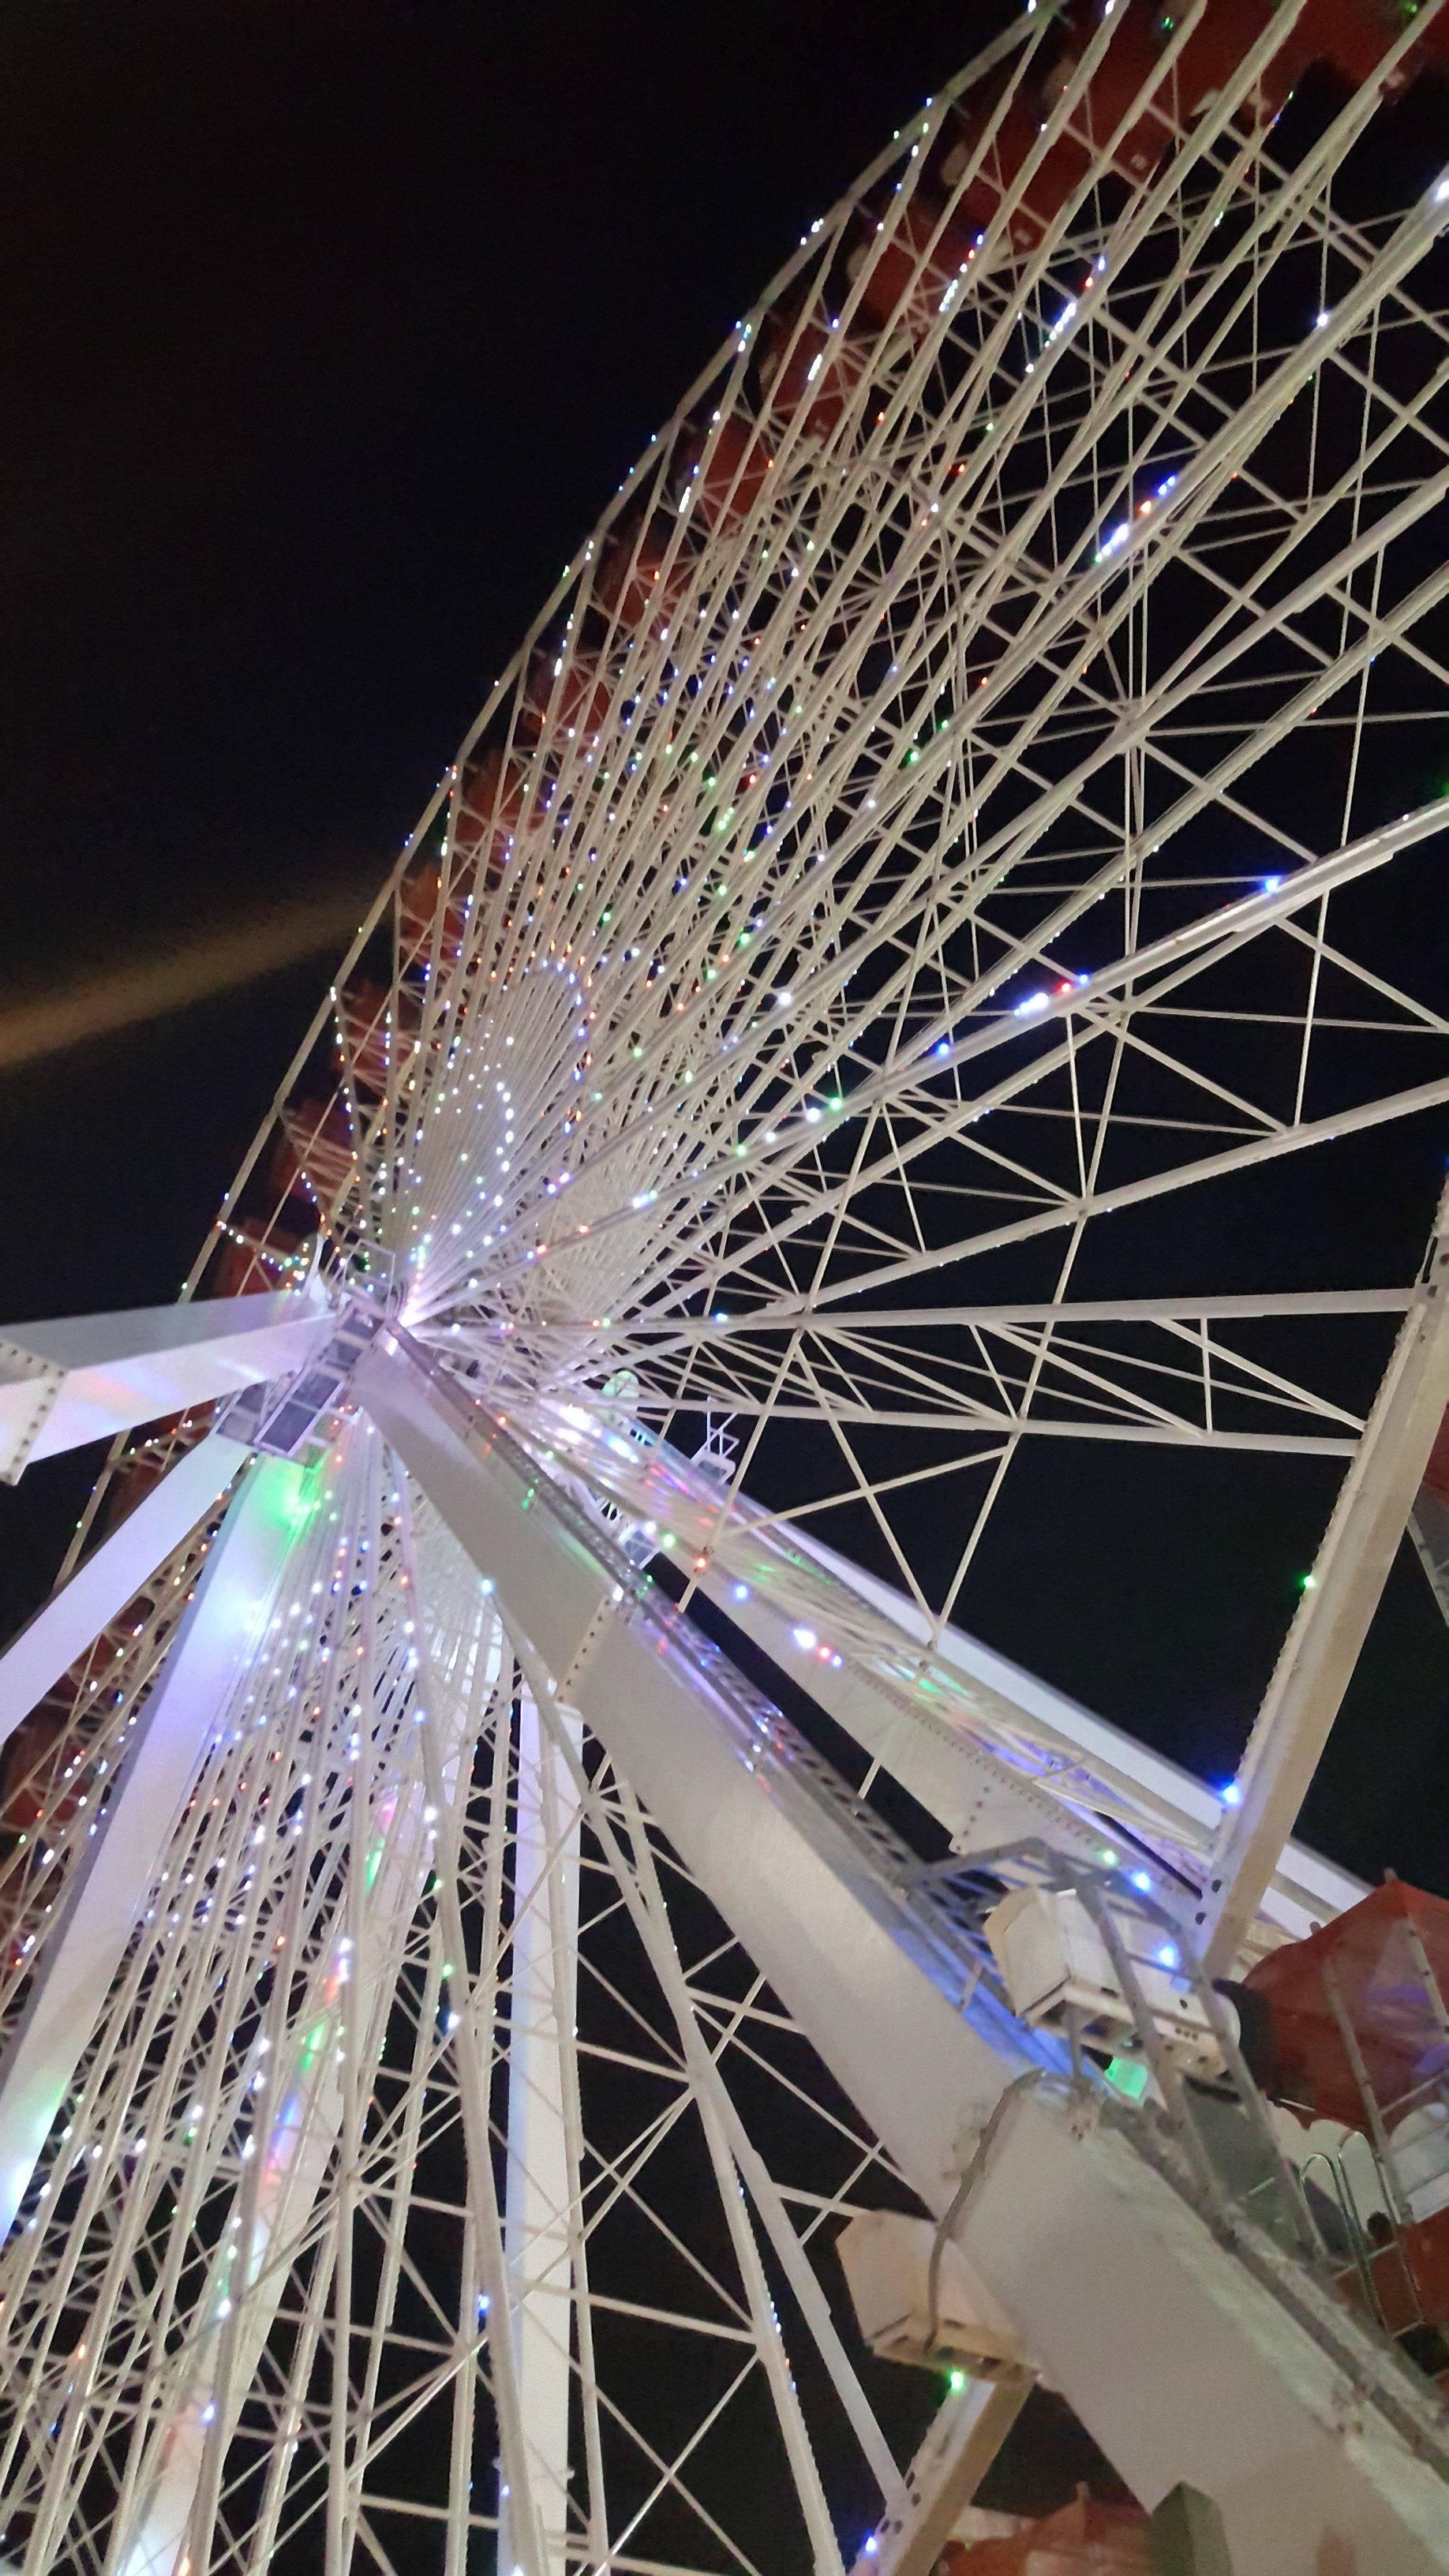
recreation, ferris wheel, amusement park, park, tourist attraction, fair, amusement ride, outdoor recreation, geographical feature